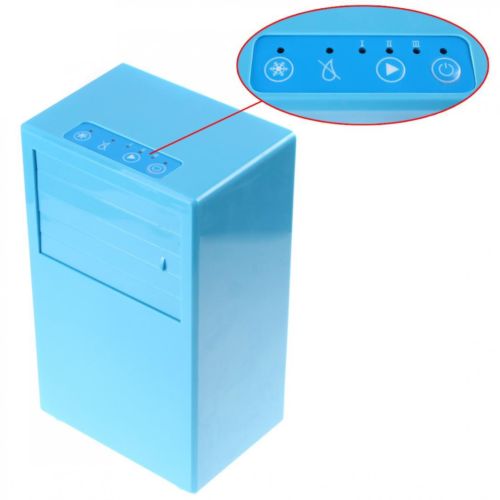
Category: fan